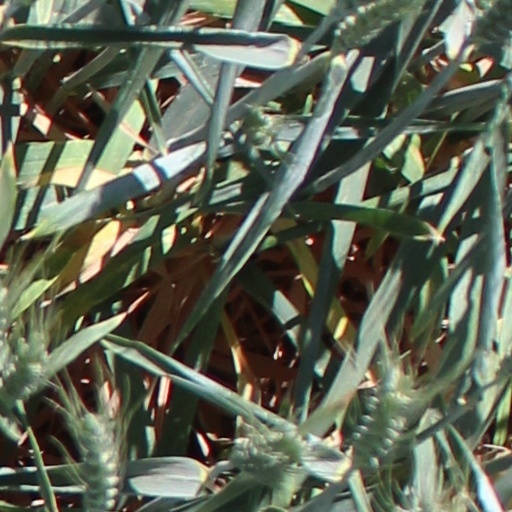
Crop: wheat